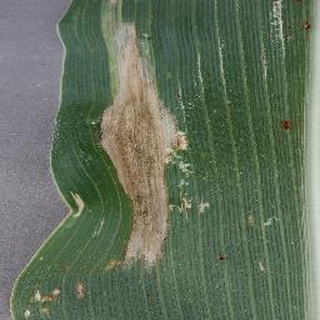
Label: corn_northern_leaf_blight